Sabrina Claudio

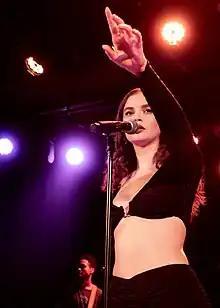
Claudio in 2018

Sabrina Claudio (born September 19, 1996) is an American singer and songwriter. In late 2016, Claudio uploaded several songs to SoundCloud, before compiling a select collection as part of her debut extended play, "Confidently Lost", which was released independently in March 2017.